Si Udom MRT station

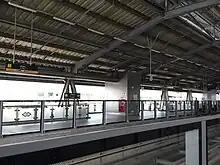
Platforms

Si Udom station is a Bangkok MRT station on the Yellow Line. The station is located on Srinagarindra Road in Prawet District, Bangkok and is a portmanteau of the name of Srinagarindra and Udom Suk (Sukhumvit 103) roads, which intersect adjacent to the station. The station has four entrances. It opened on 3 June 2023 as part of trial operations on the line between Samrong and Hua Mak.